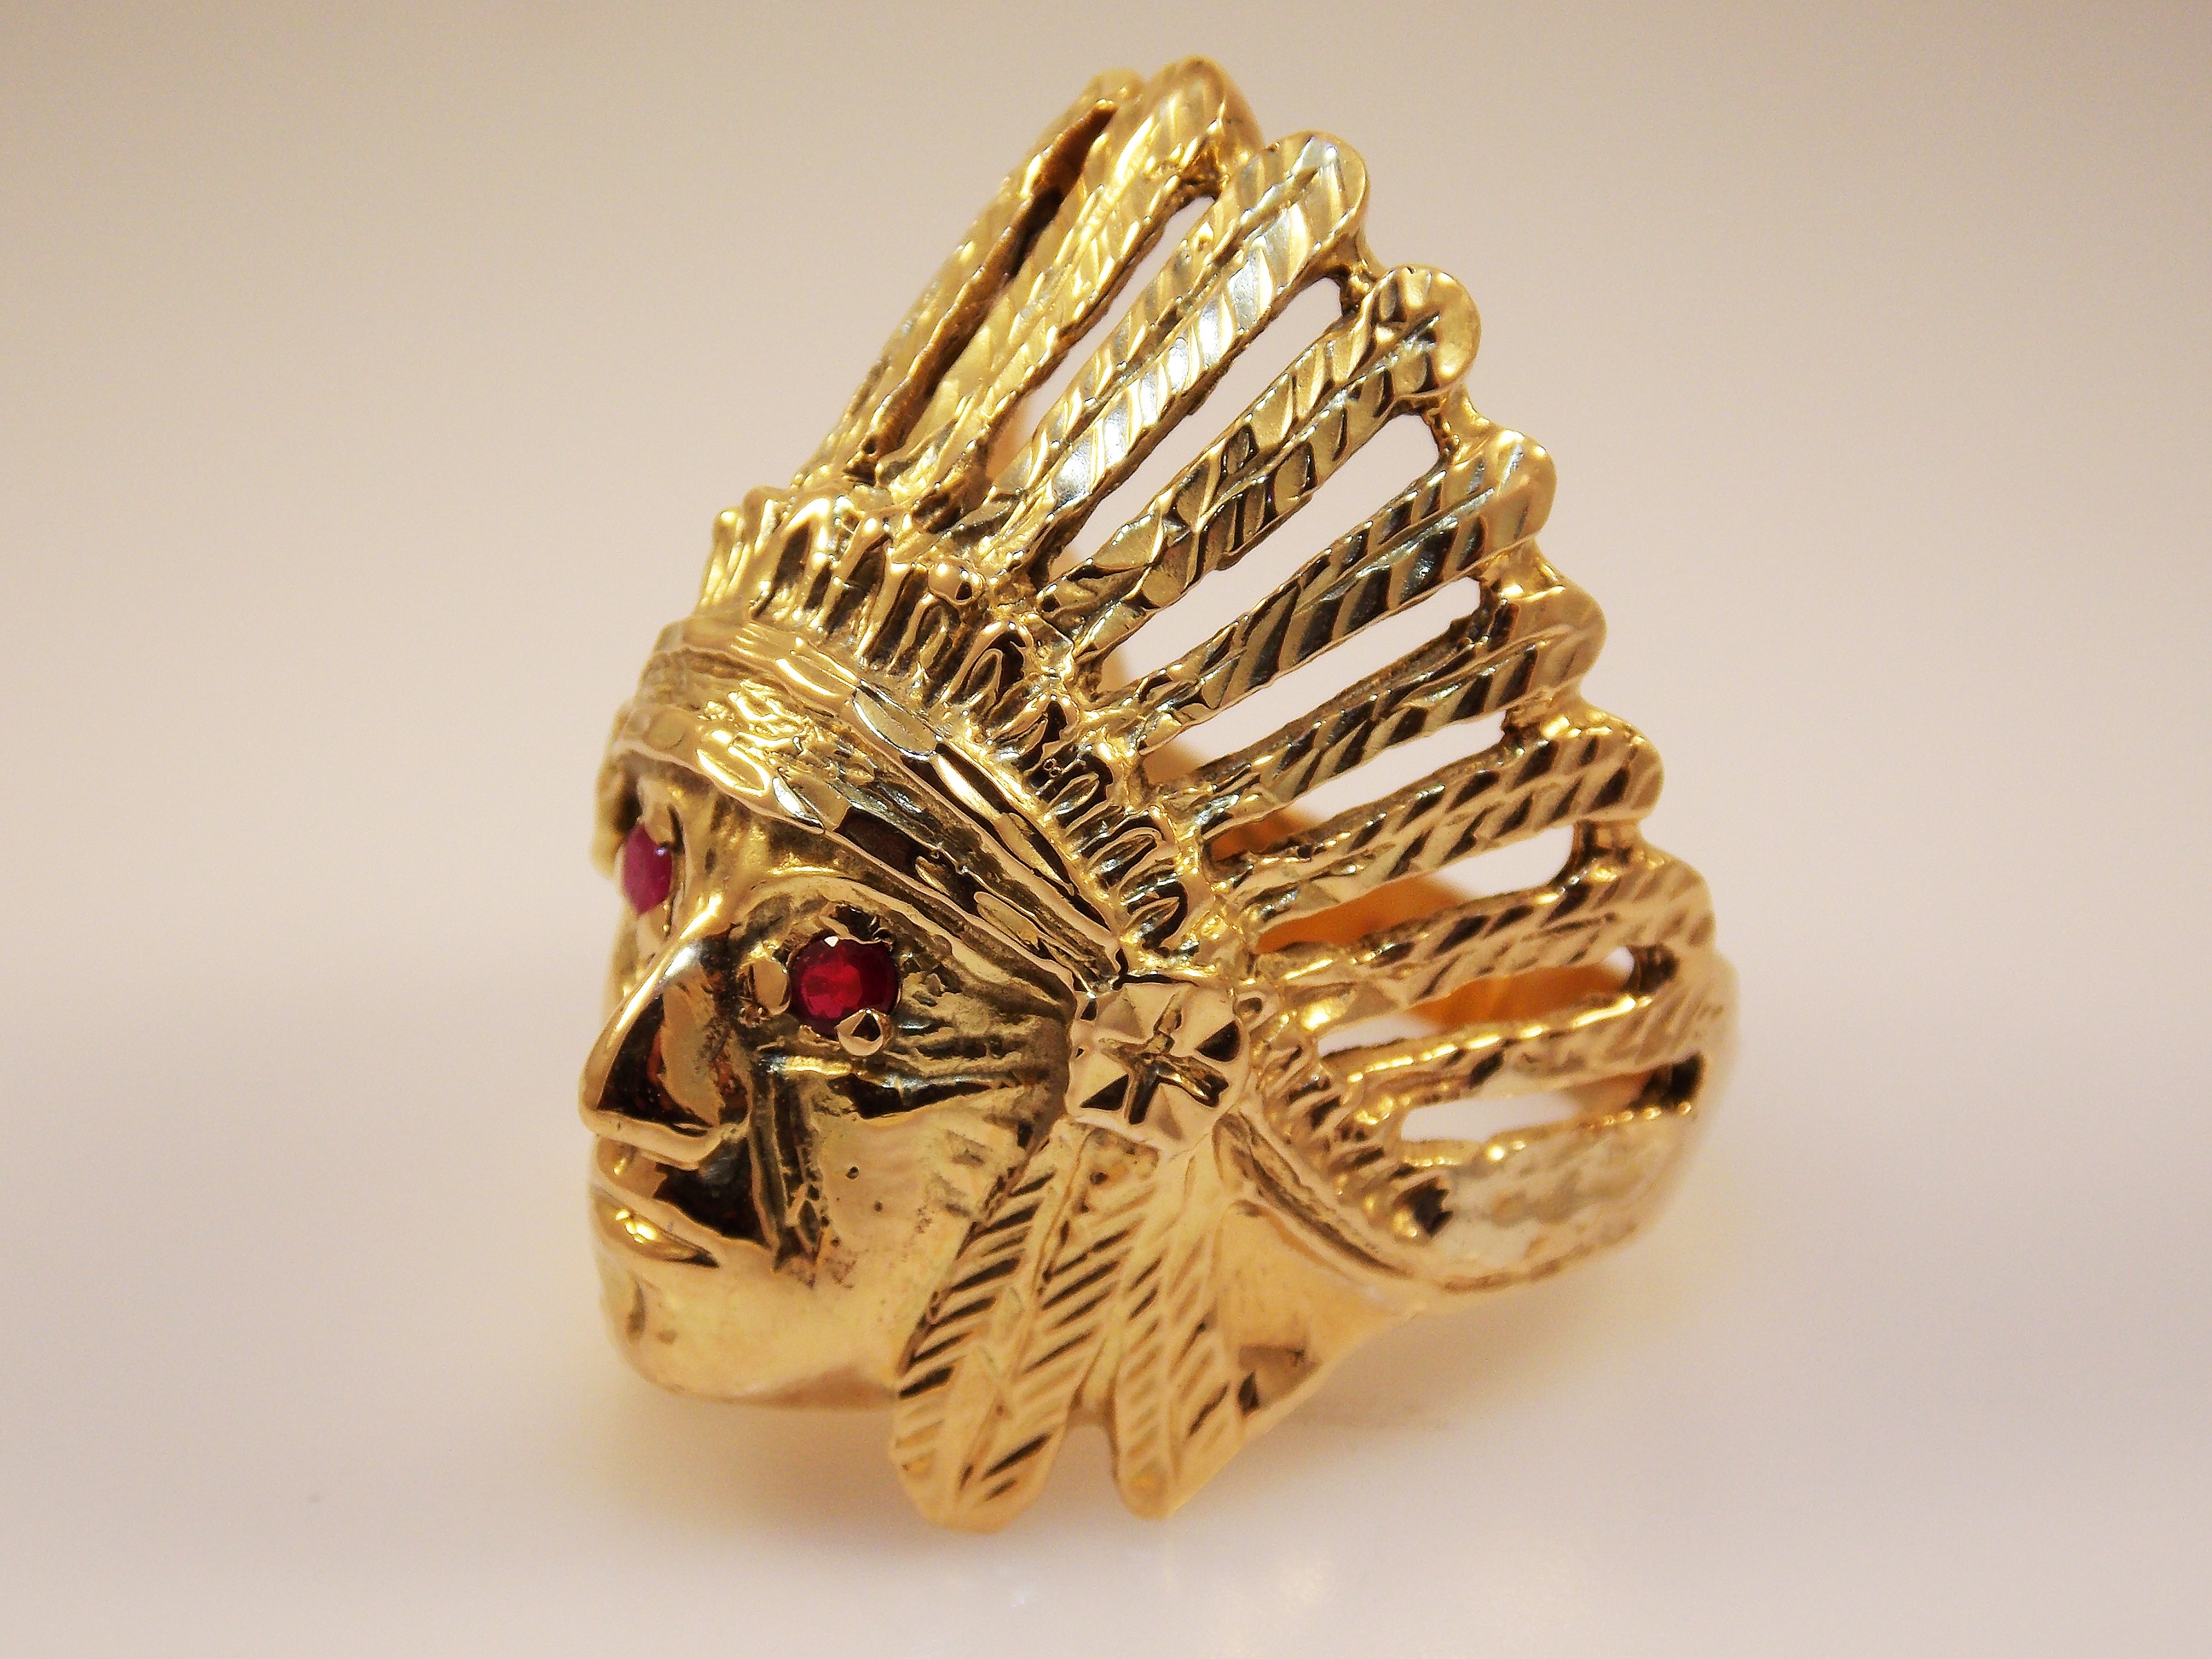
ring, female, jewellery, jewel, gold, ruby, women's clothing, gold ring, fashion accessory, finger jewelry, female jewelry